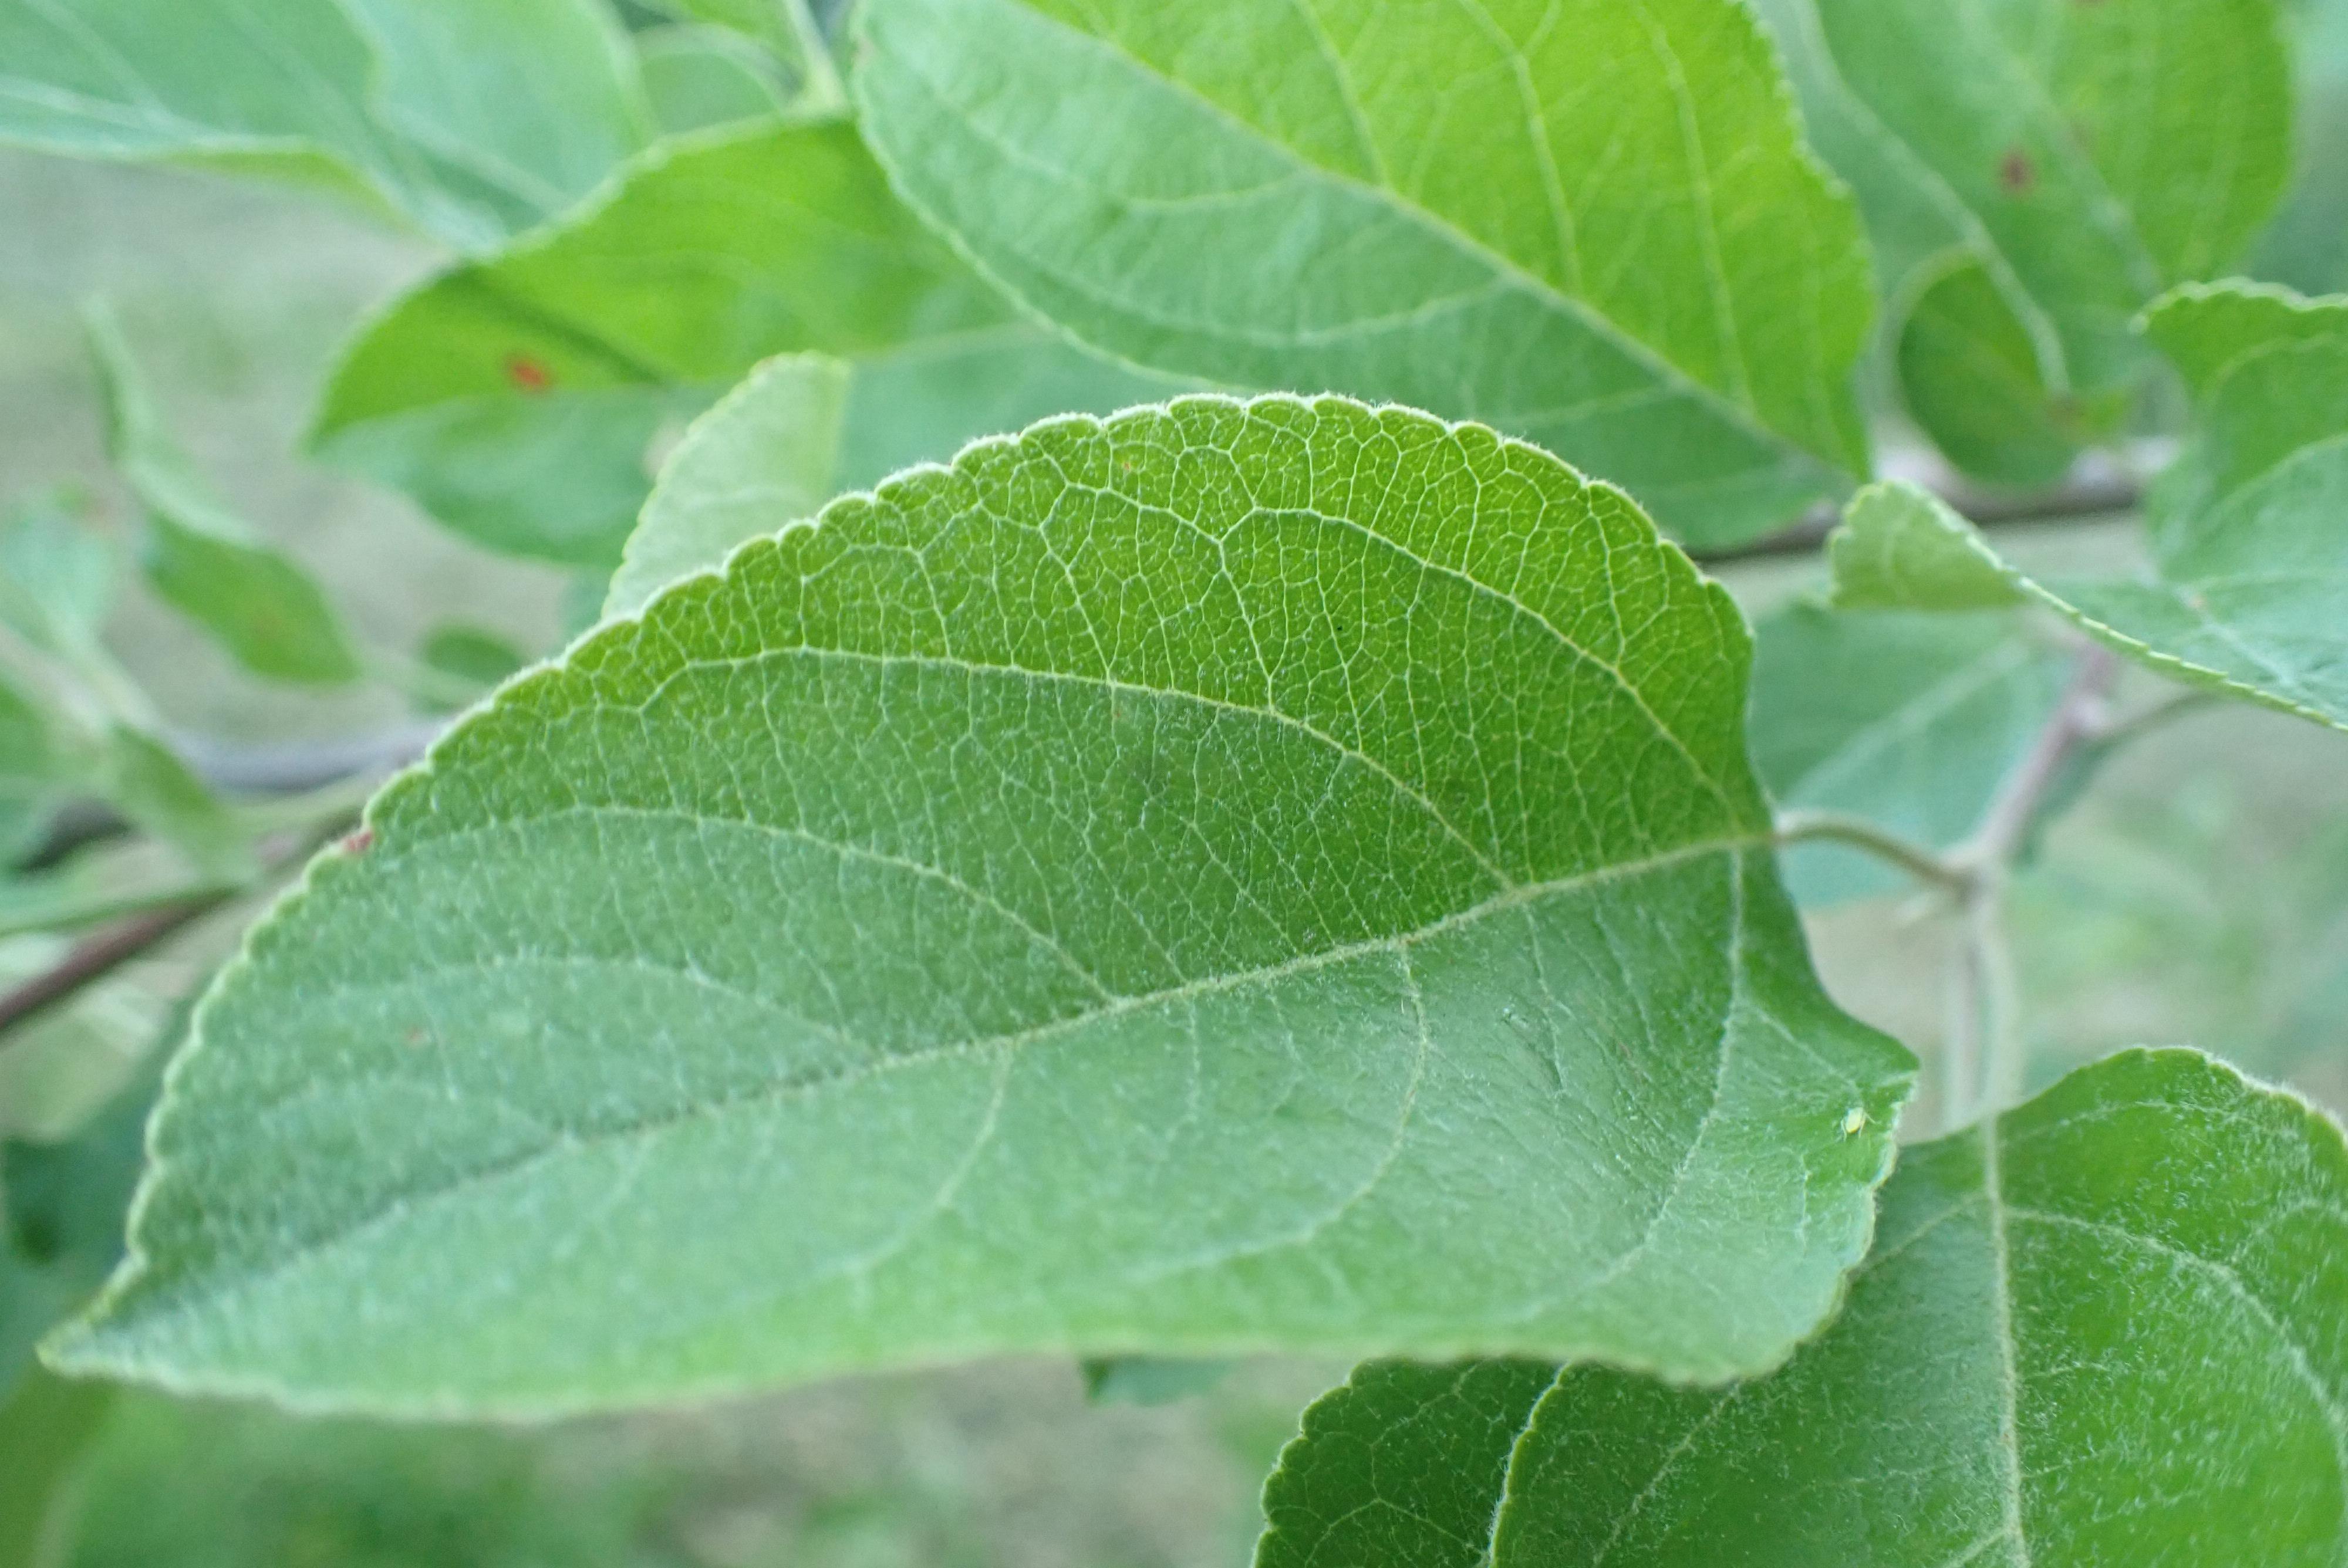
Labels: healthy